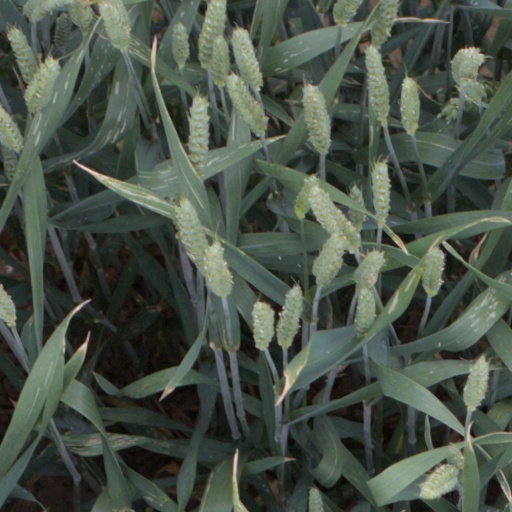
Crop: wheat